Le Mesnil-Amelot

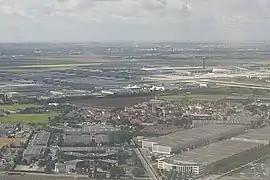
Aerial view

Le Mesnil-Amelot is a commune in the Seine-et-Marne département in the Île-de-France region in north-central France. A large portion of Charles de Gaulle Airport is situated on Le Mesnil-Amelot's territory.